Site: brandenburg
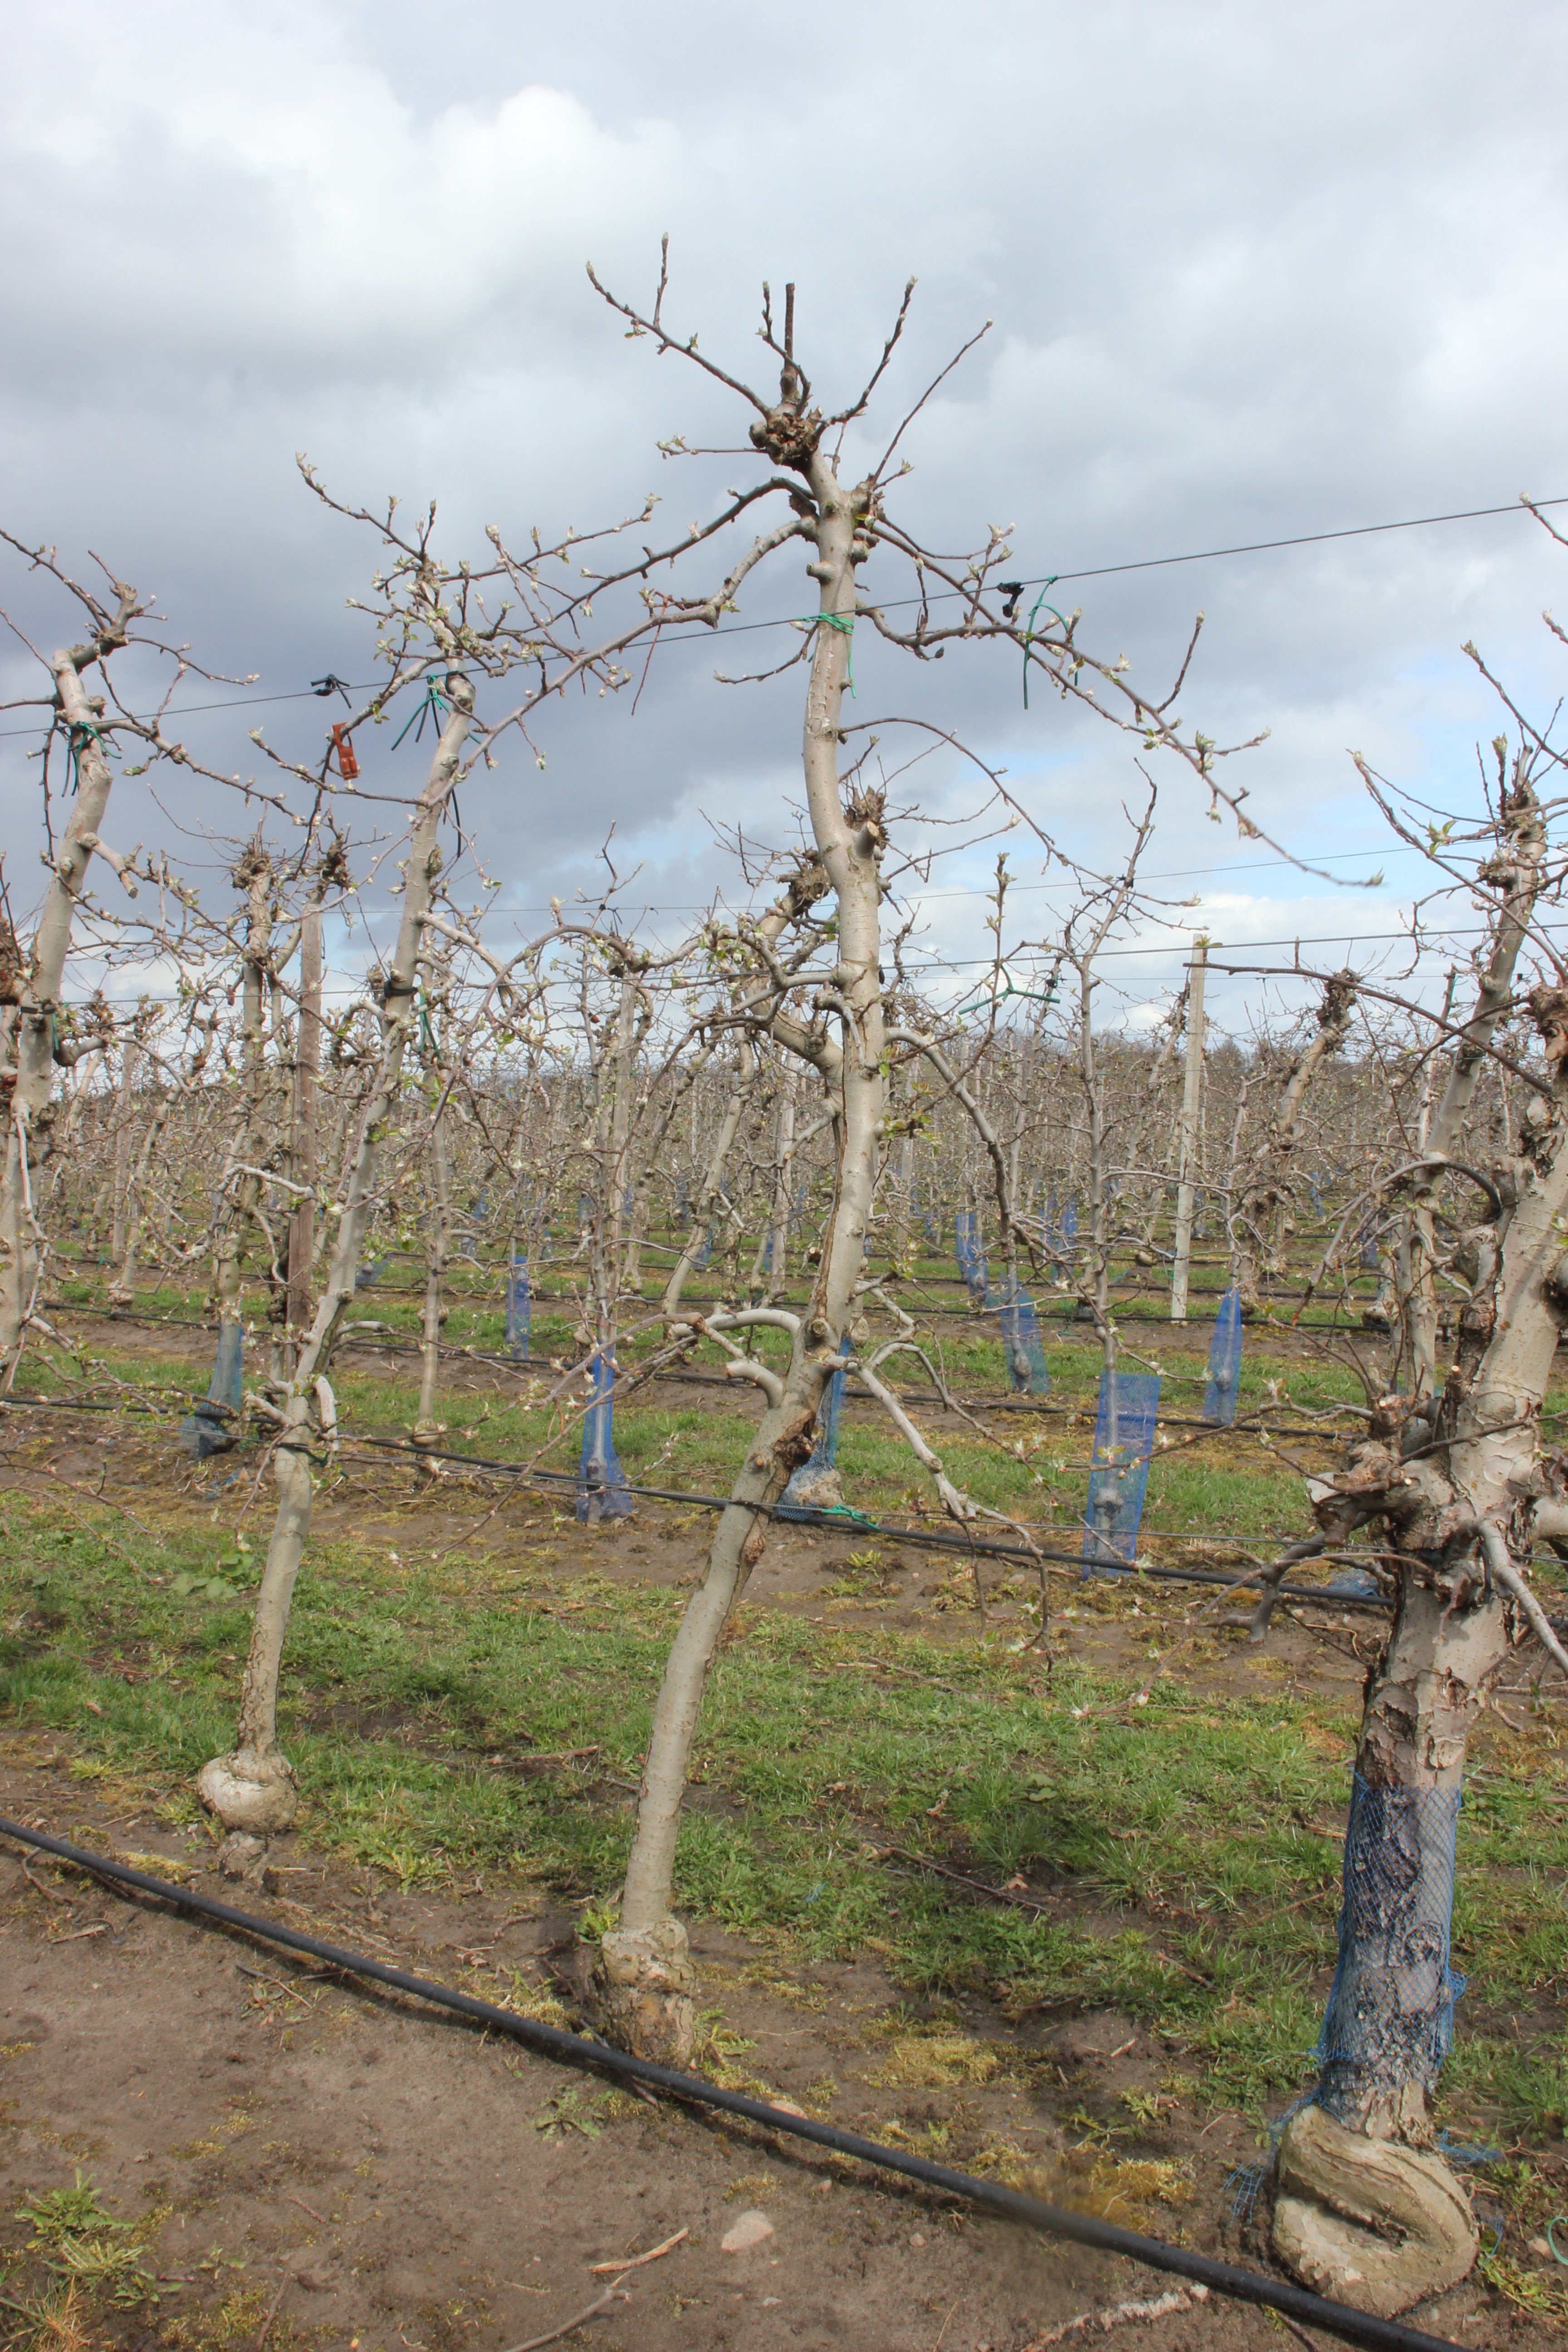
Growth stage (BBCH 55): Inflorescence emergence